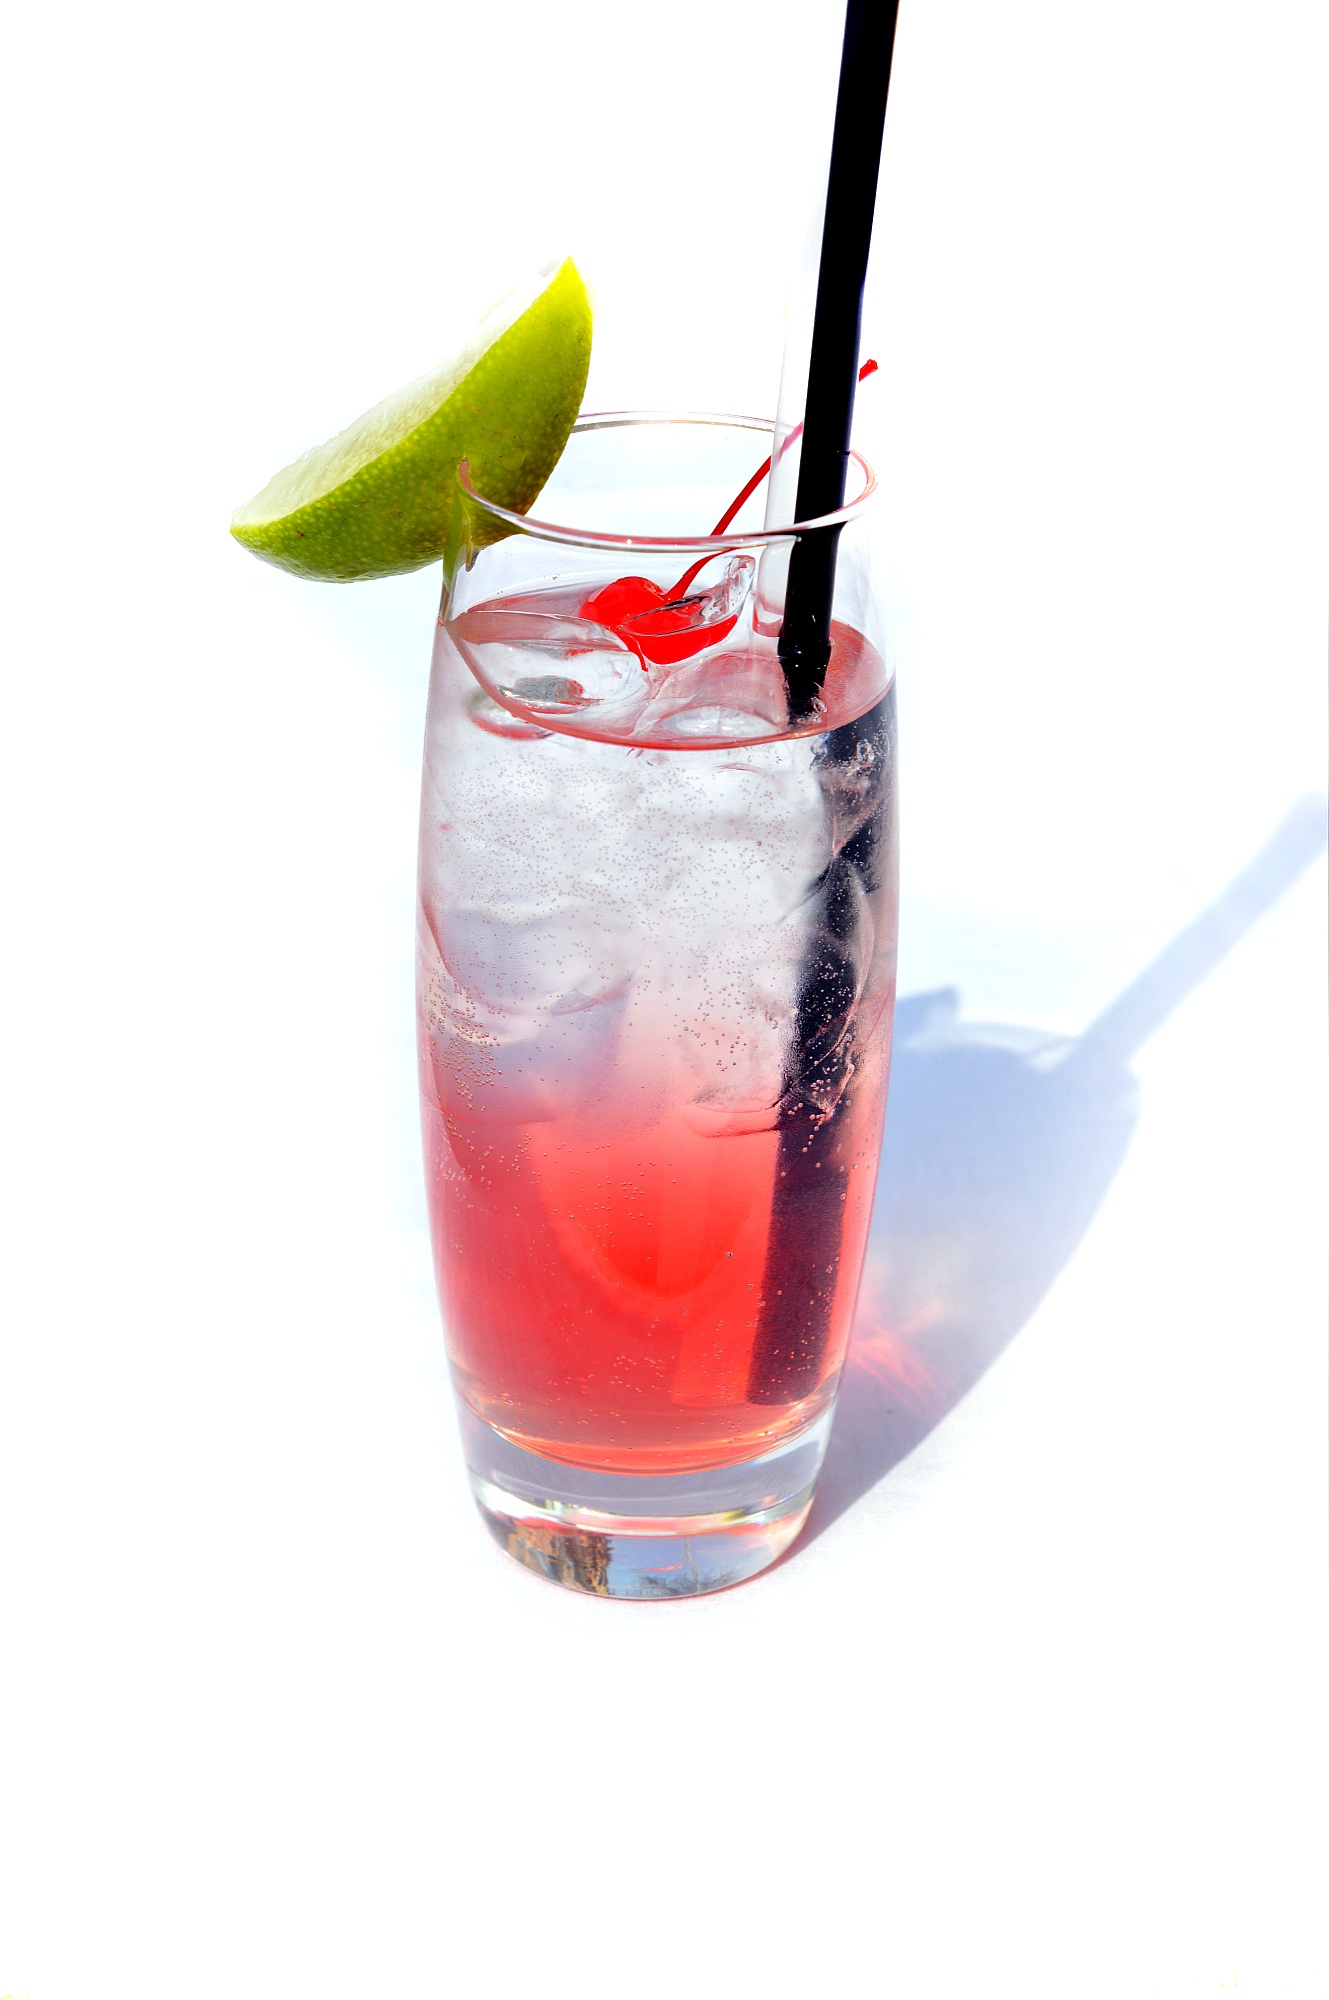
summer, produce, drink, alcohol, cocktail, liqueur, alcoholic beverage, distilled beverage, non alcoholic beverage, mai tai, cocktail garnish, blue hawaii, caipiroska, caipirinha